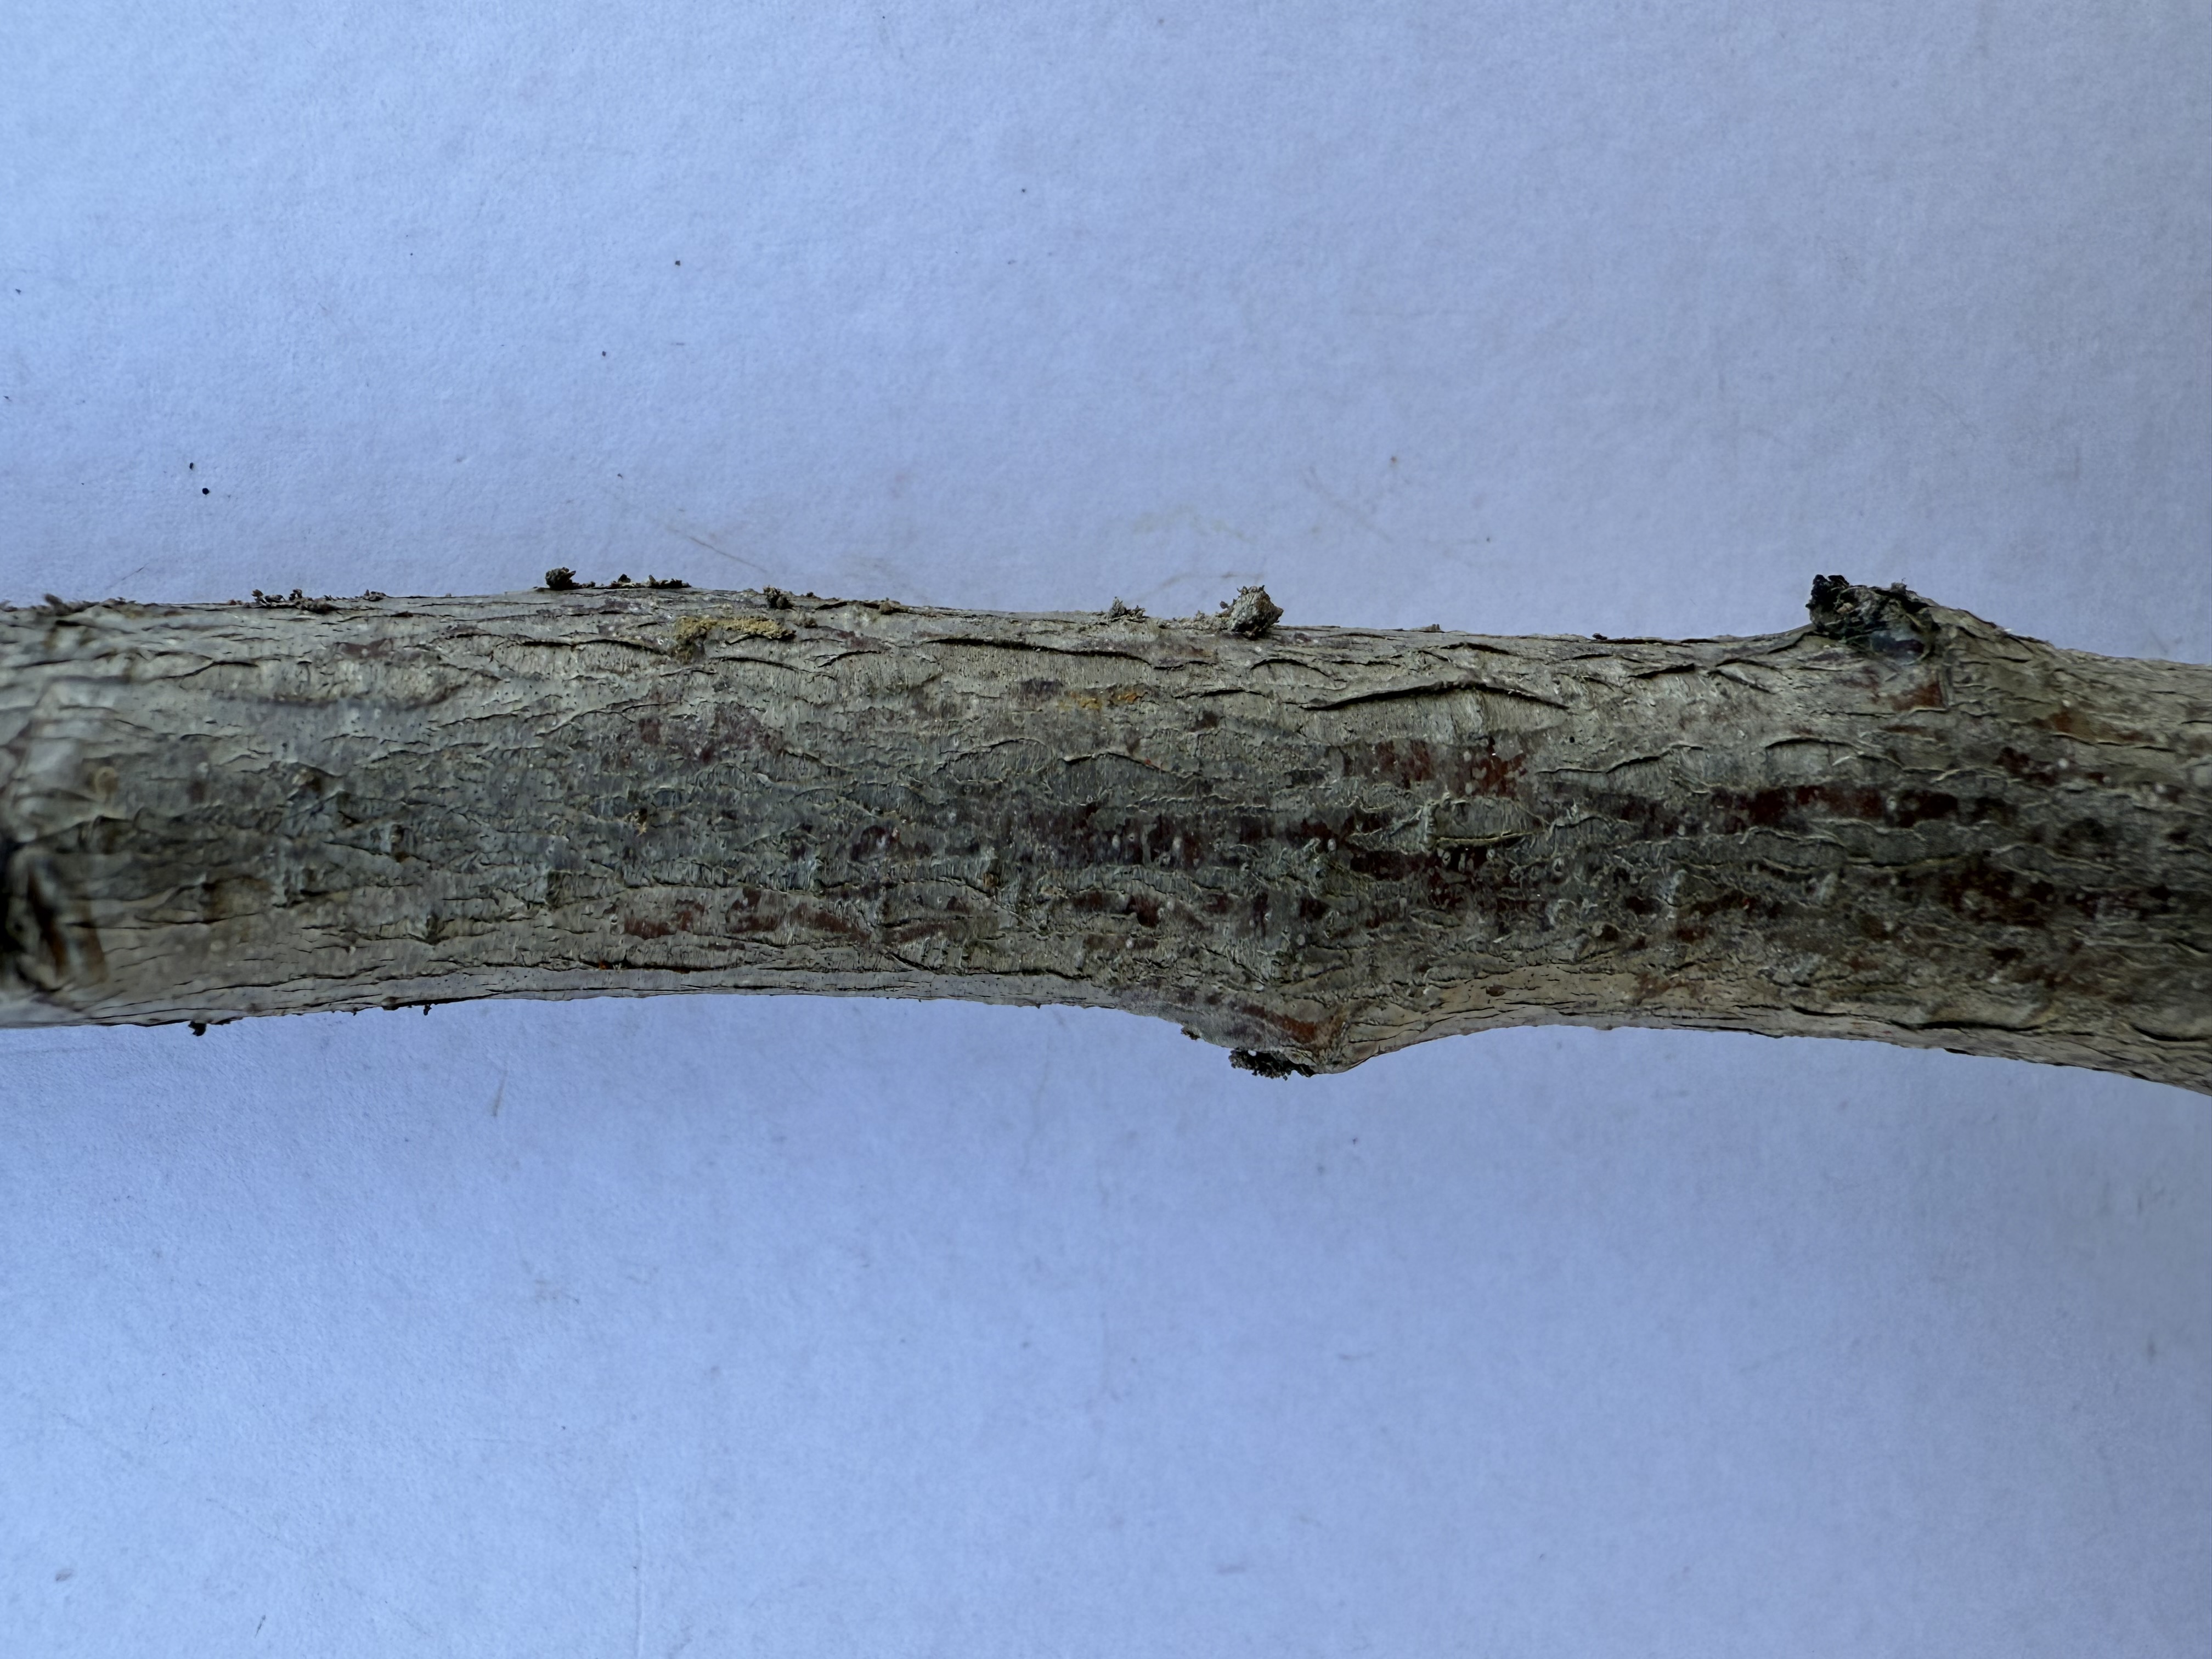
Variety: Hale Peach